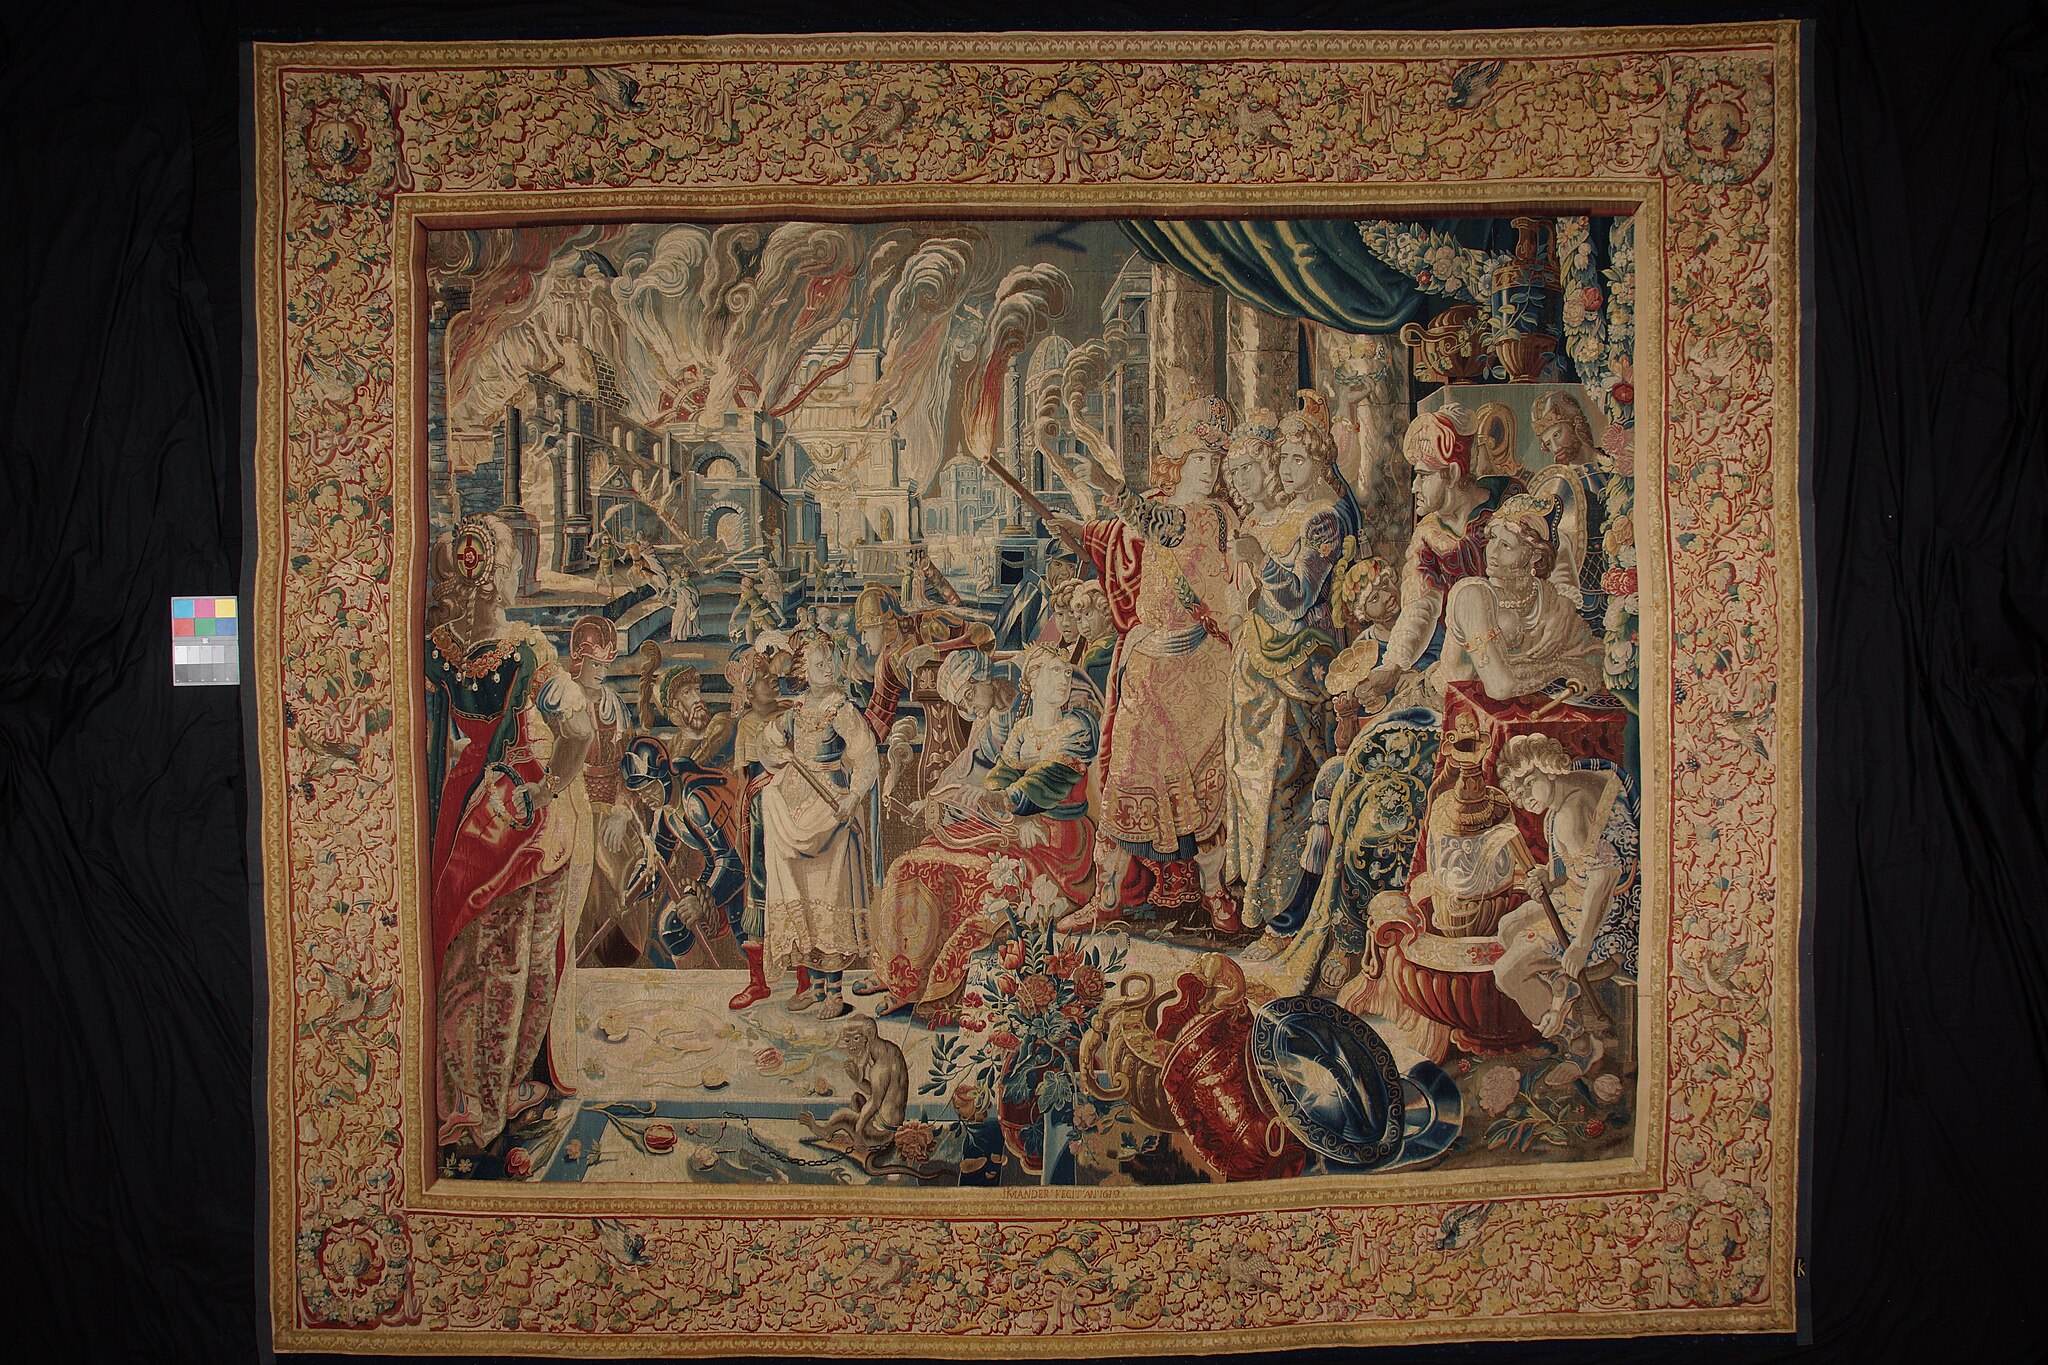
Title: Brand van Persepolis uit de reeks Geschiedenis van Alexander de Grote, BK-2011-19
Description: Identificatie Titel(s): Brand van Persepolis uit de reeks Geschiedenis van Alexander de Grote Objecttype: wandtapijt Objectnummer: BK-2011-19 Opschriften / Merken: weversmerk, rechtsonder in de blauwe opstaande rand, ingeweven: ‘K’signatuur, minddenonder in de binnenste rand, ingeweven: ‘i. KMANDER.FECIT.AN.1619’ Omschrijving: In het middenveld voor een aantal zuilen en onder een baldakijn, staat Alexander de Grote. Hij wordt omringd door een aantal vrouwen en bedienden en wijst naar het brandende paleiscomplex in Persepolis dat links op het achterplan wordt weergegeven. Links vooraan slaat een vrouw met de rug naar de toeschouwer het geheel gade. Centraal op het voorplan zijn een schild, vaatwerk, een vaas bloemen en een aap voorgesteld. De brede boord is versierd met wijnranken en fijn uitgewerkte fladderende vogels in verschillende kleuren. Vervaardiging Vervaardiger: wever: Karel van Mander (II) (eigenhandig gesigneerd) Plaats vervaardiging: Delft Datering: 1619 Materiaal: ketting: wol inslag: wol inslag: zijde Techniek: tapijtwerk Afmetingen: h 438 cm. × b 513 cm. Onderwerp Wie: Alexander de Grote Verwerving en rechten Credit line: Aankoop met steun van de Bank. Giro Loterij Verwerving: aankoop 2011 Copyright: Publiek domein
Date: 1619
Categories: CC-Zero, Karel van Mander (II), Tapestries of Alexander the Great, Burning of Persepolis, Tapestries in the Rijksmuseum Amsterdam